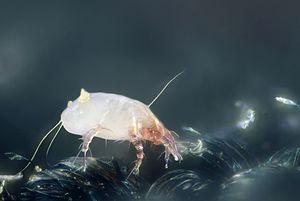
L'allergie aux acariens est une allergie causée par certains acariens de maison.